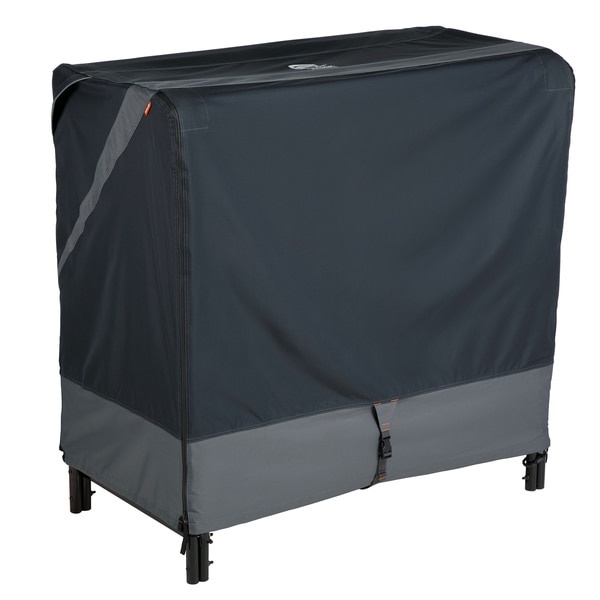
StormPro RainProof Heavy-Duty Log Rack Cover, 48"L x 24"W x 42" H
StormPro RainProof Heavy-Duty Log Rack C
Brand: Classic Accessories
Category: Home & Garden > Fireplace & Wood Stove Accessories > Log Rack & Carrier Accessories > Base Covers